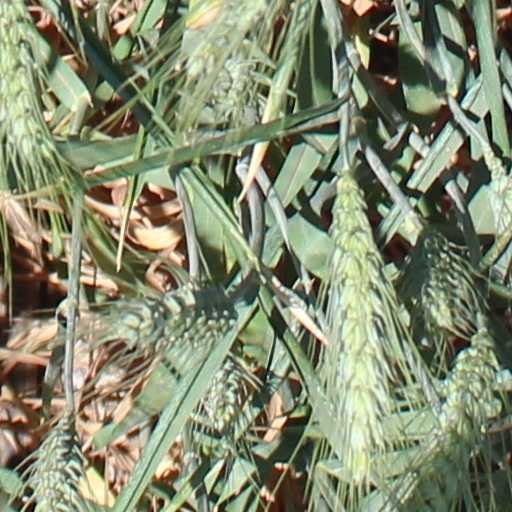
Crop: wheat